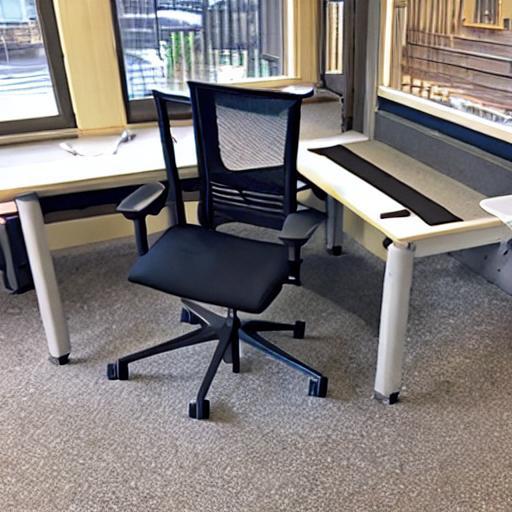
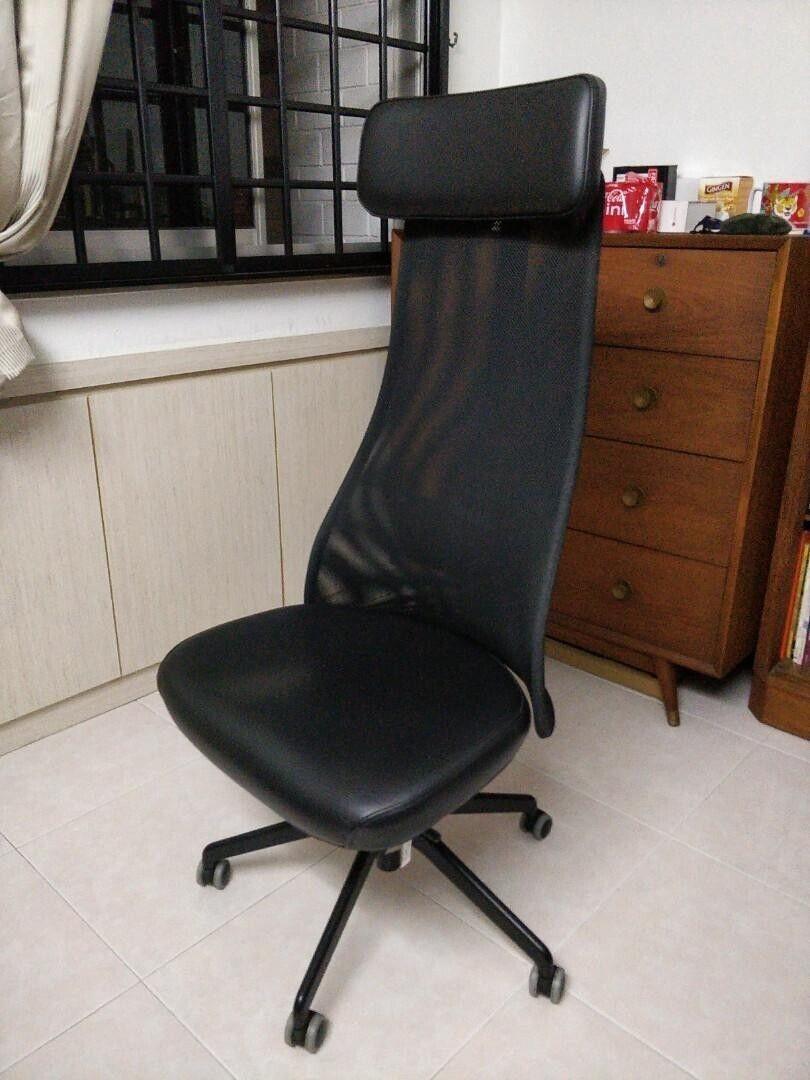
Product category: items_chair
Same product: no